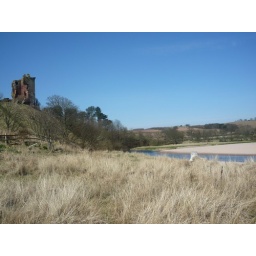
Red castle over looking lunan river